Jerry Dunn (runner)

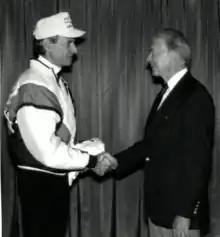
Jerry Dunn shakes President Jimmy Carter's hand.

2021 - Dunn did a 75K run / cycle on the beaches and roads of Sarasota, FL to celebrate his 75th birthday.